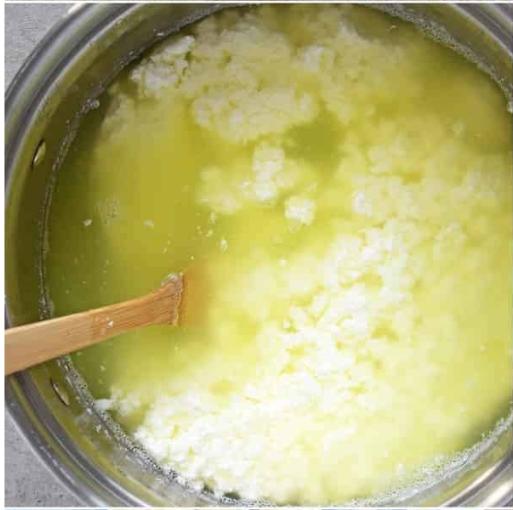
Katika sufuria kubwa ya chuma,mchanganyiko wa maji ya kijani na sehemu nyeupe zilizo ganda inaonekana,ishara kuwa maziwa yaliwekwa kwenye sehemu yenye joto.Mchuzi huu wa maziwa yaliyo ganda huashiria hatua ya awali ya utengenezaji wa maziwa mtindi.